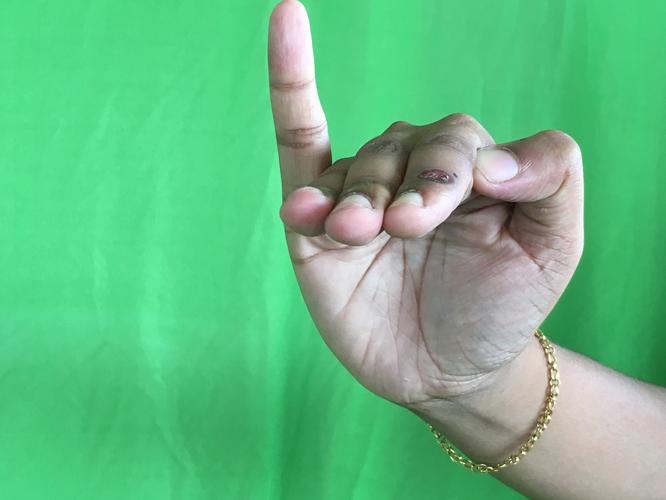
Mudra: Hamsapaksha
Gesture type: double_hand